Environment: real
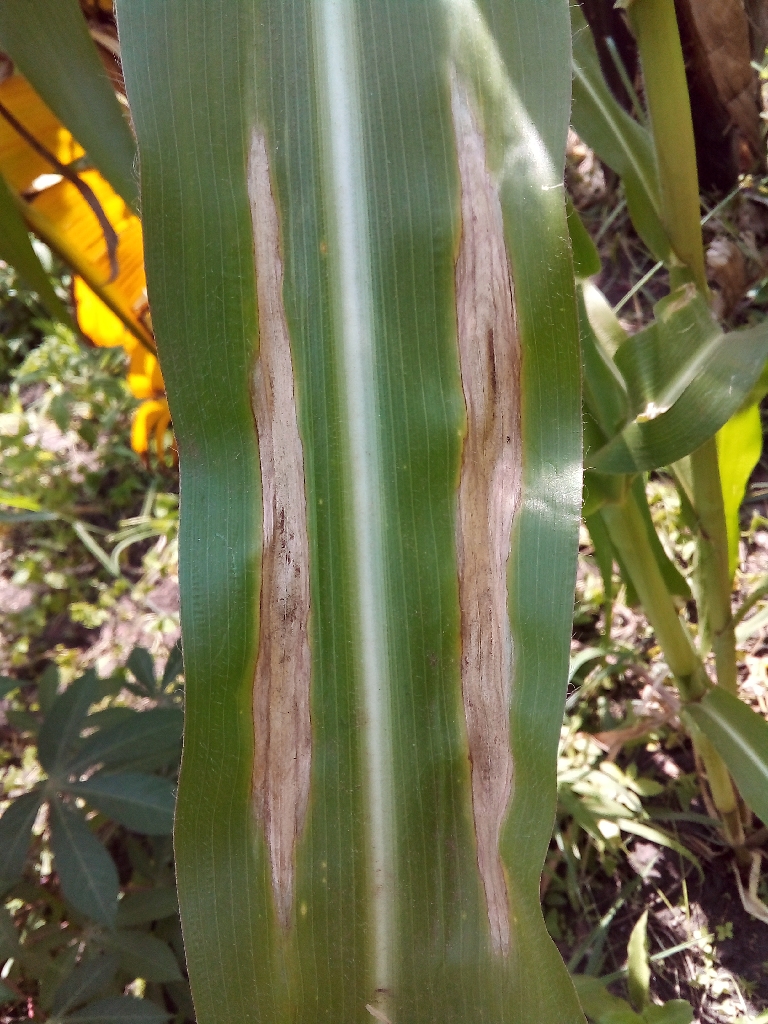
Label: northern_corn_leaf_blight